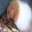
Label: hamster